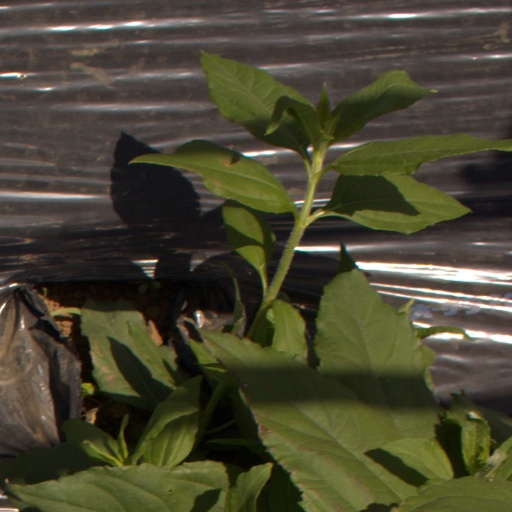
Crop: Jerusalem artichoke